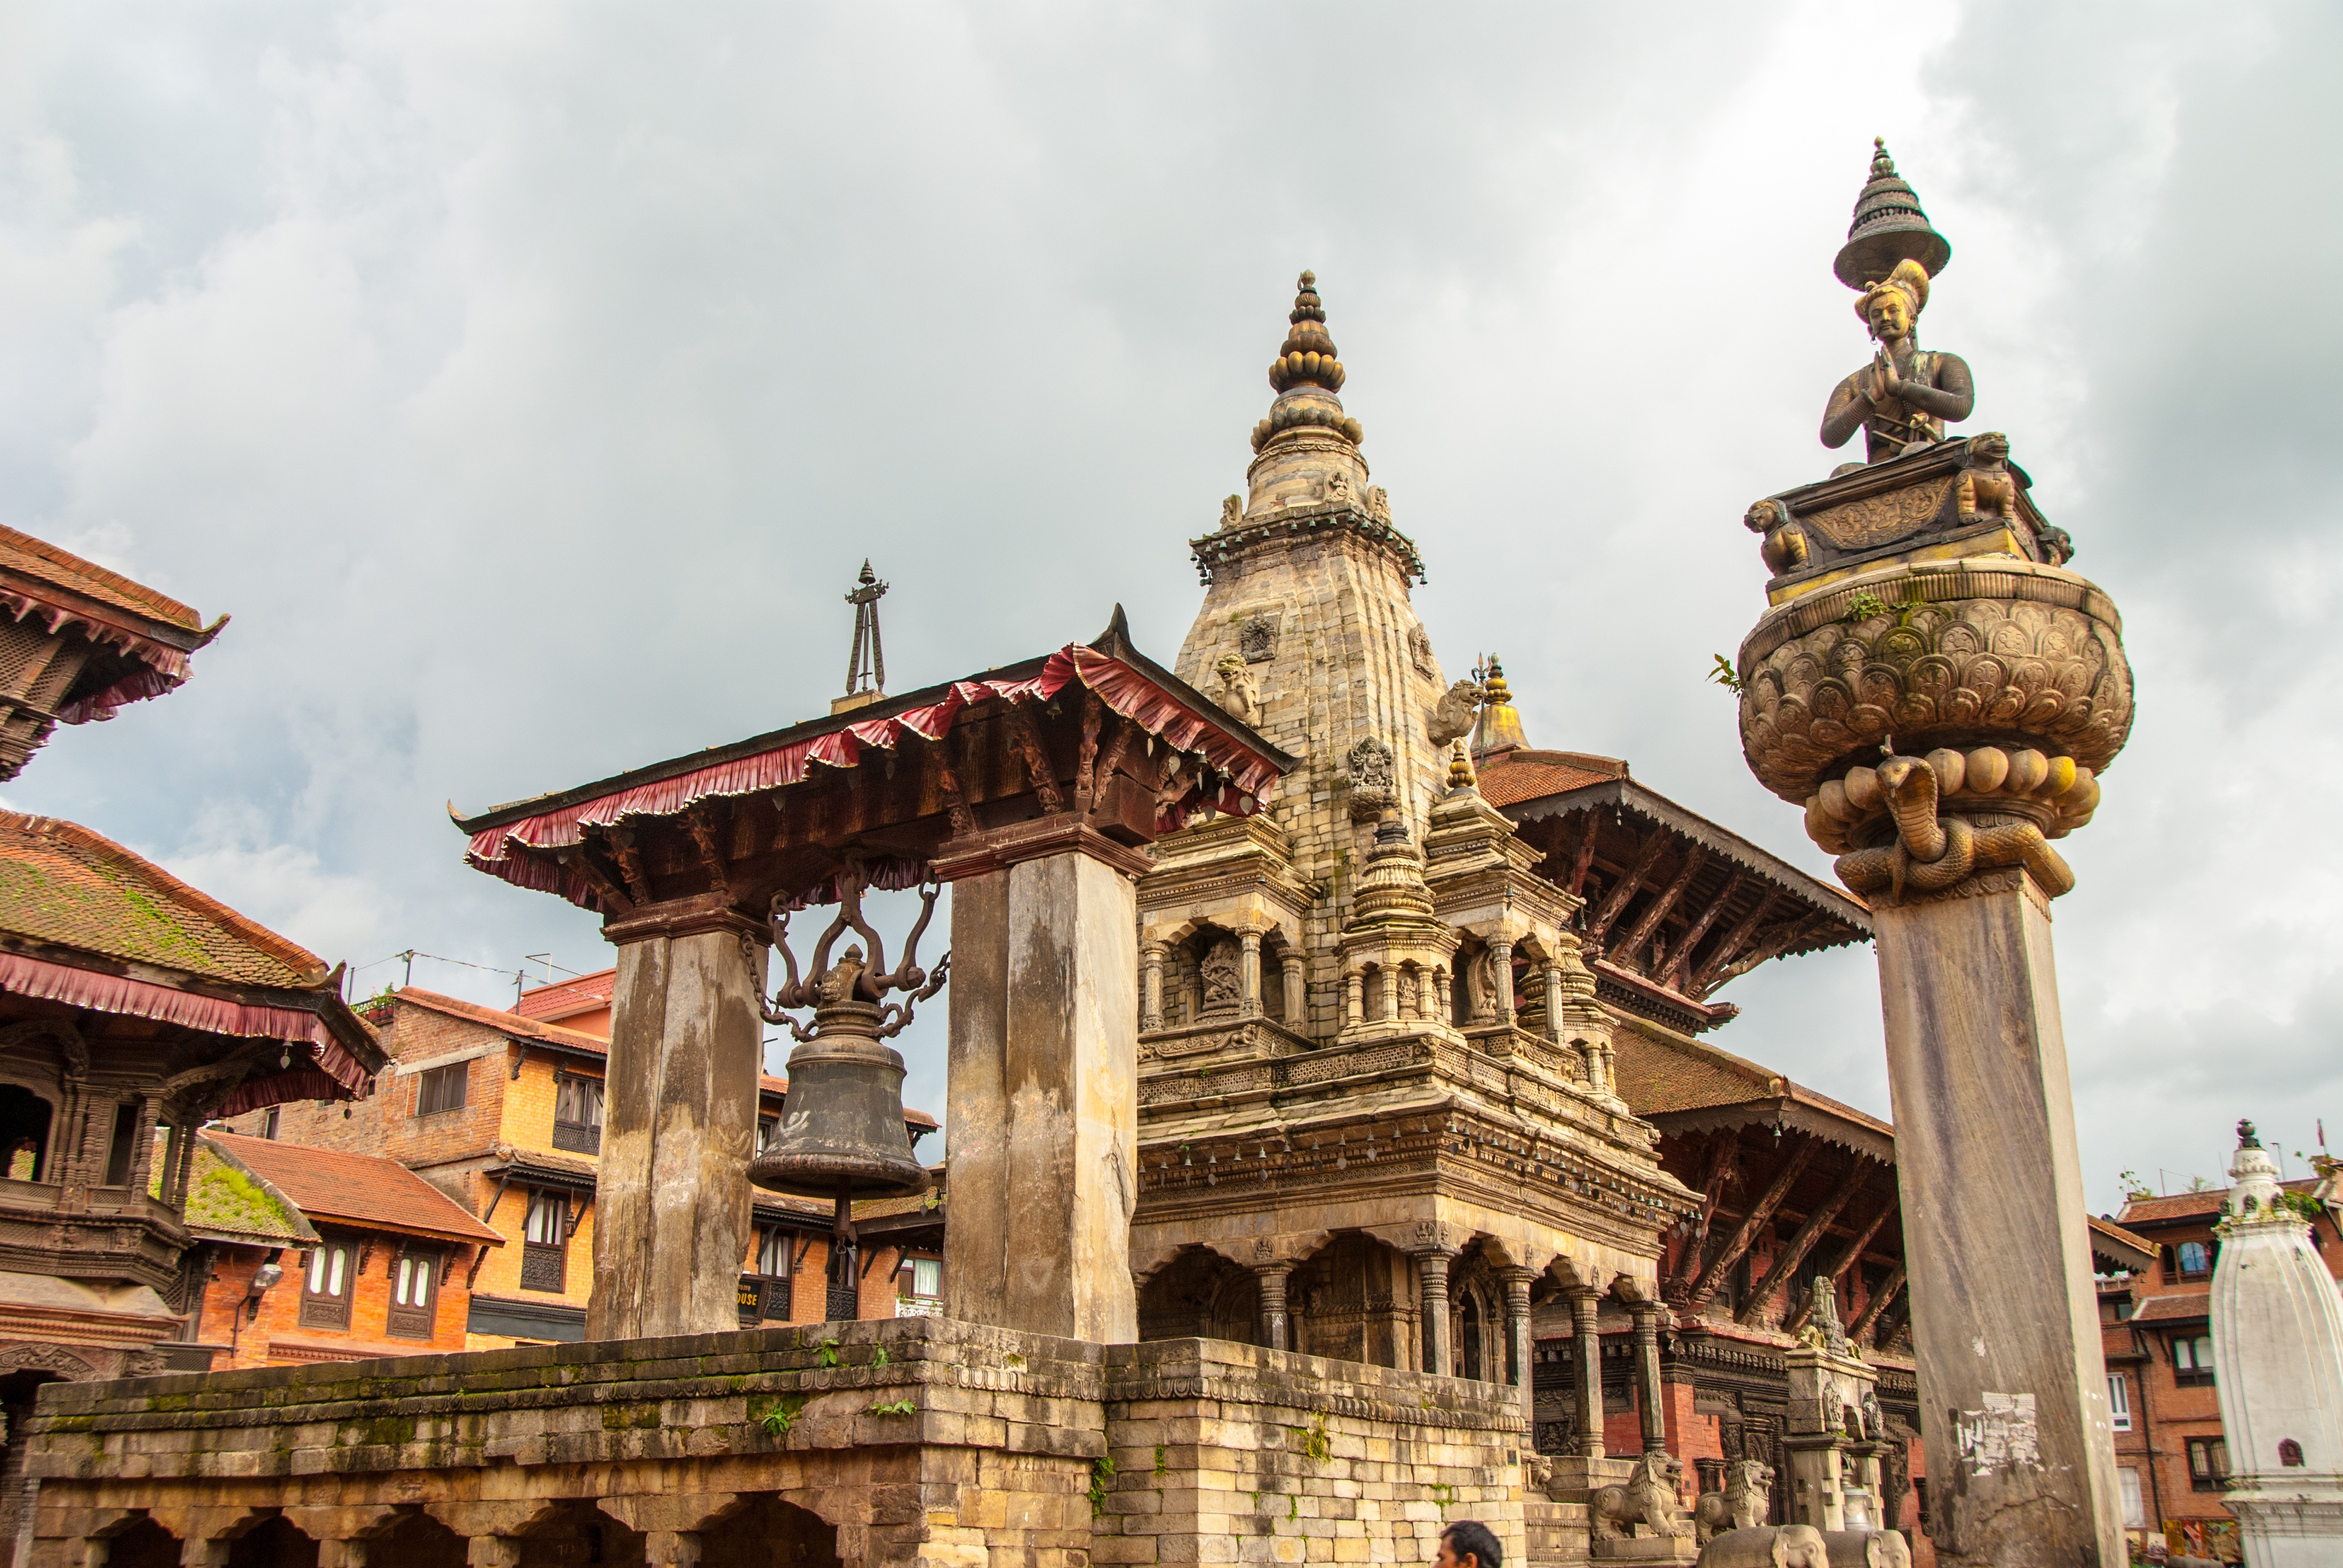
building, palace, travel, tower, asia, landmark, tourism, place of worship, nepal, temple, india, chinese architecture, pagoda, wat, kathmandu, unesco world heritage site, hindu temple, historic site, ancient history